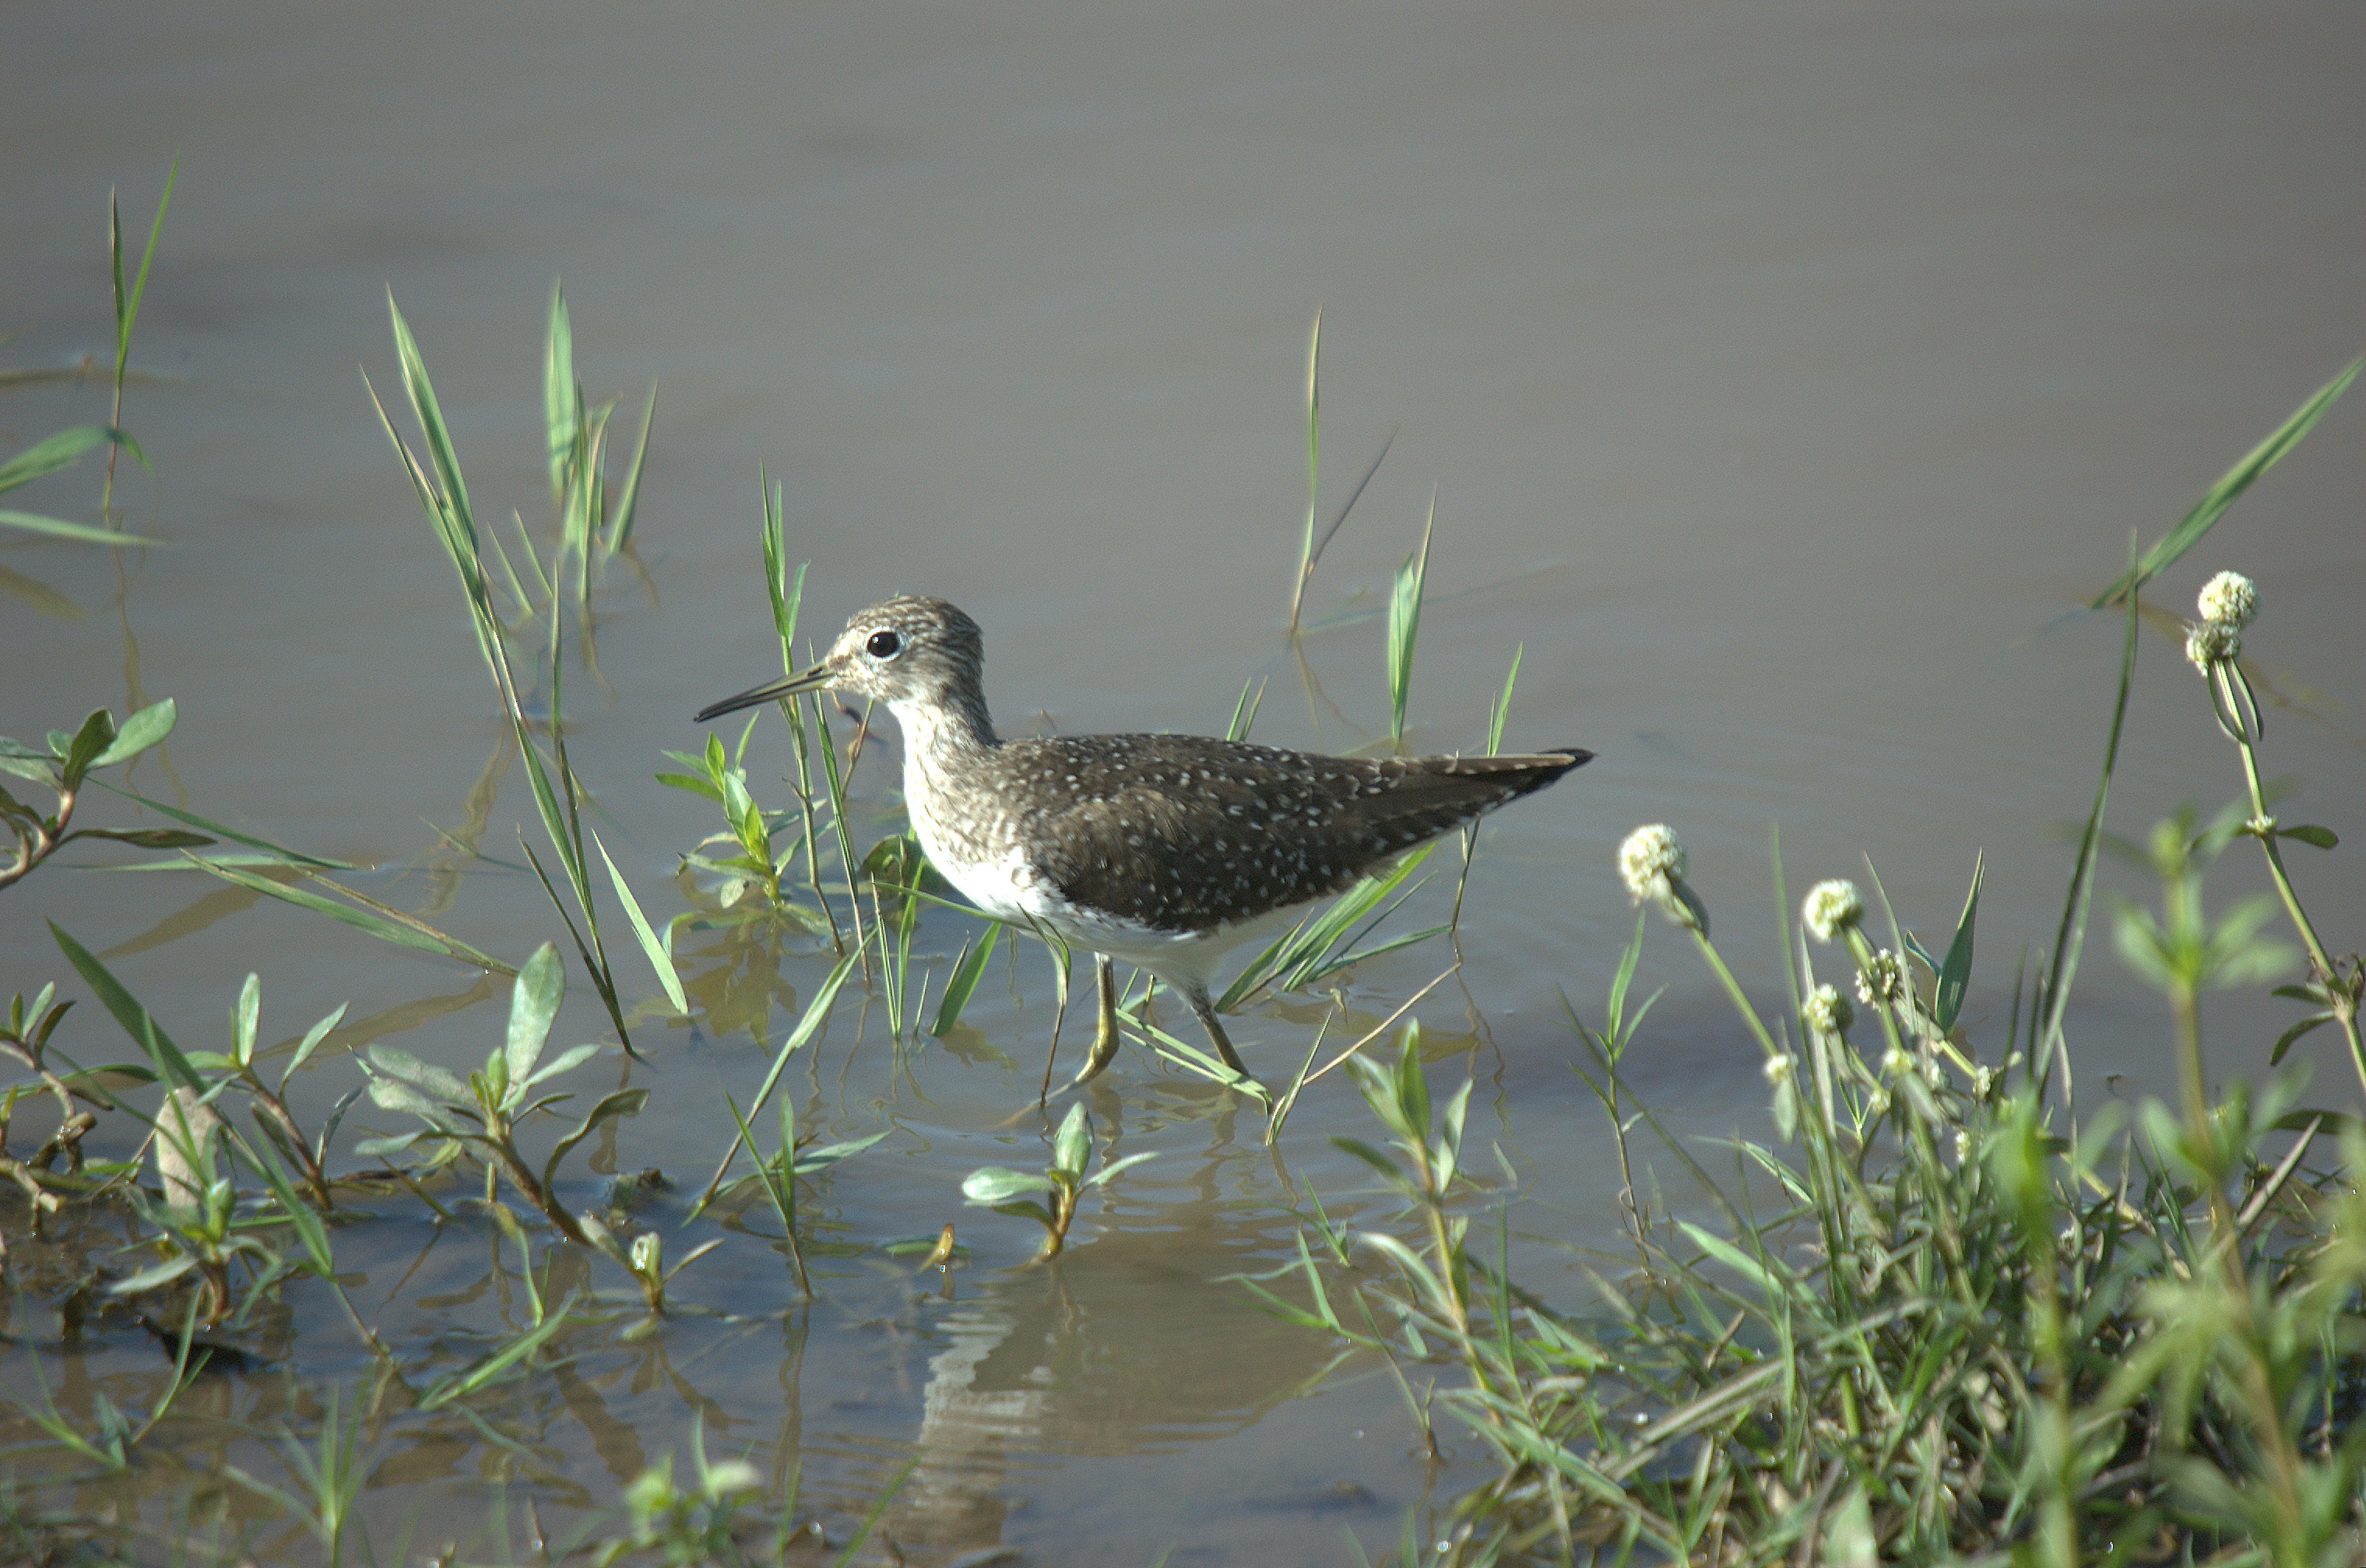
nature, grass, bird, animal, wildlife, green, fauna, vertebrate, venezuela, snipe, shorebird, llanos, perching bird, solitary sandpiper